Healthcare in Texas

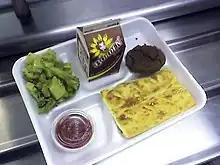
Public School Lunch

In 2003, the Texas School Nutrition Policy Launch set nutrition standards with the intentions of discouraging obesity. This policy lowered the availability of foods of minimal nutritional value in schools, limited portion sizes, limited trans fats, and limited fried foods. Texas has also required early childhood education programs to encourage breastfeeding, provide drinking water access, and provide daily physical activity. The state also has a fund specifically for financing healthy food. In 2013, the Obesity Prevention Program was created after merging the Nutrition, Physical Activity, and Obesity Prevention (NPAOP) and Worksite Wellness Programs. This program supports healthy eating, physical activity, and policies that promote healthier lifestyles. In 2021, during the 87th Texas Legislative Session, four House bills and two Senate bills were created in an attempt to improve obesity treatment, prevention, or both. None of these bills were passed during the 87th Texas Legislative Session leaving obesity policy and healthcare in Texas relatively unchanged from the previous session.